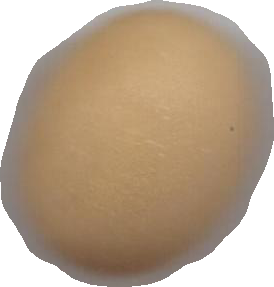
Variety: Grobogan